Index of breakfast-related articles

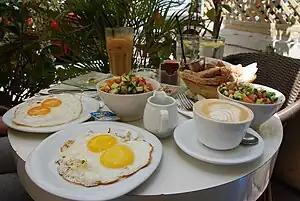
Israeli breakfast food and drink

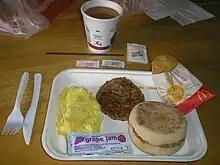
A "big breakfast" meal at McDonald's

This is an index of breakfast-related articles. Breakfast is the first meal taken after rising from a night's sleep, most often eaten in the early morning before undertaking the day's work. Among English speakers, "breakfast" can be used to refer to this meal, or to a meal composed of traditional breakfast foods (such as eggs, oatmeal and sausage) served at any time of day.